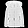
Label: Coat